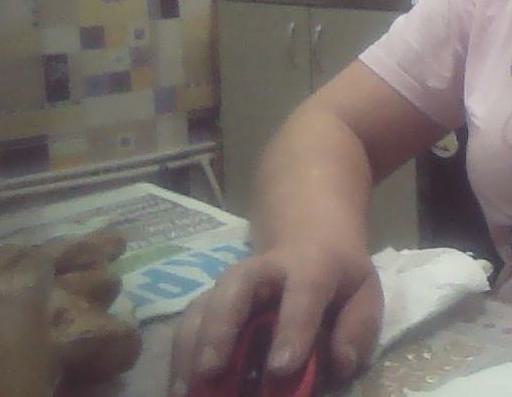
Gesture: no_gesture